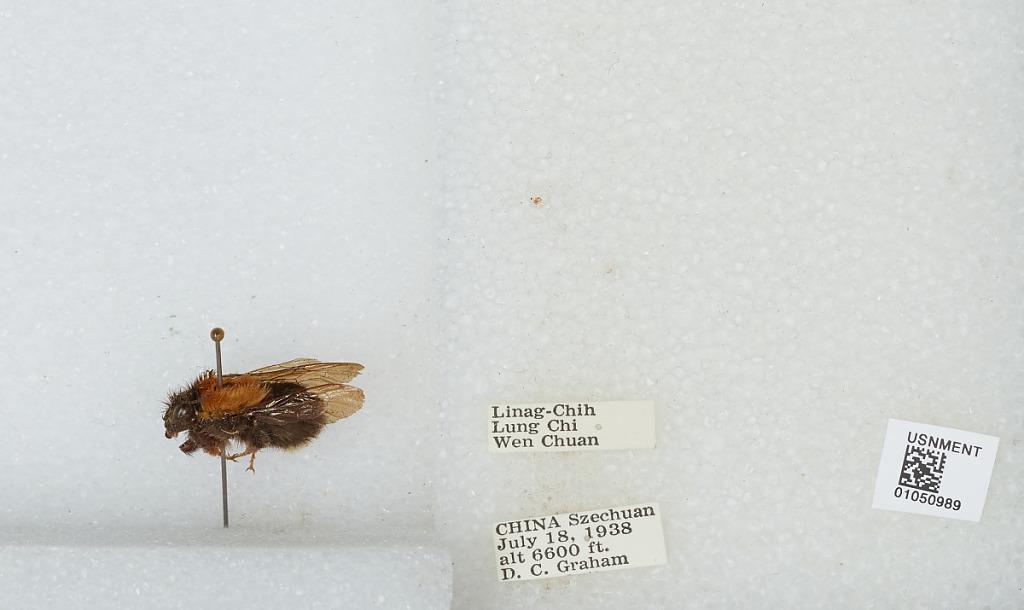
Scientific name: Bombus sp.
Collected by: D. Graham
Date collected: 1938-7-18
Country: China
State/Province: Sichuan
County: Wenchuan Xian
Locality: Linag-Chih, Lung Chi